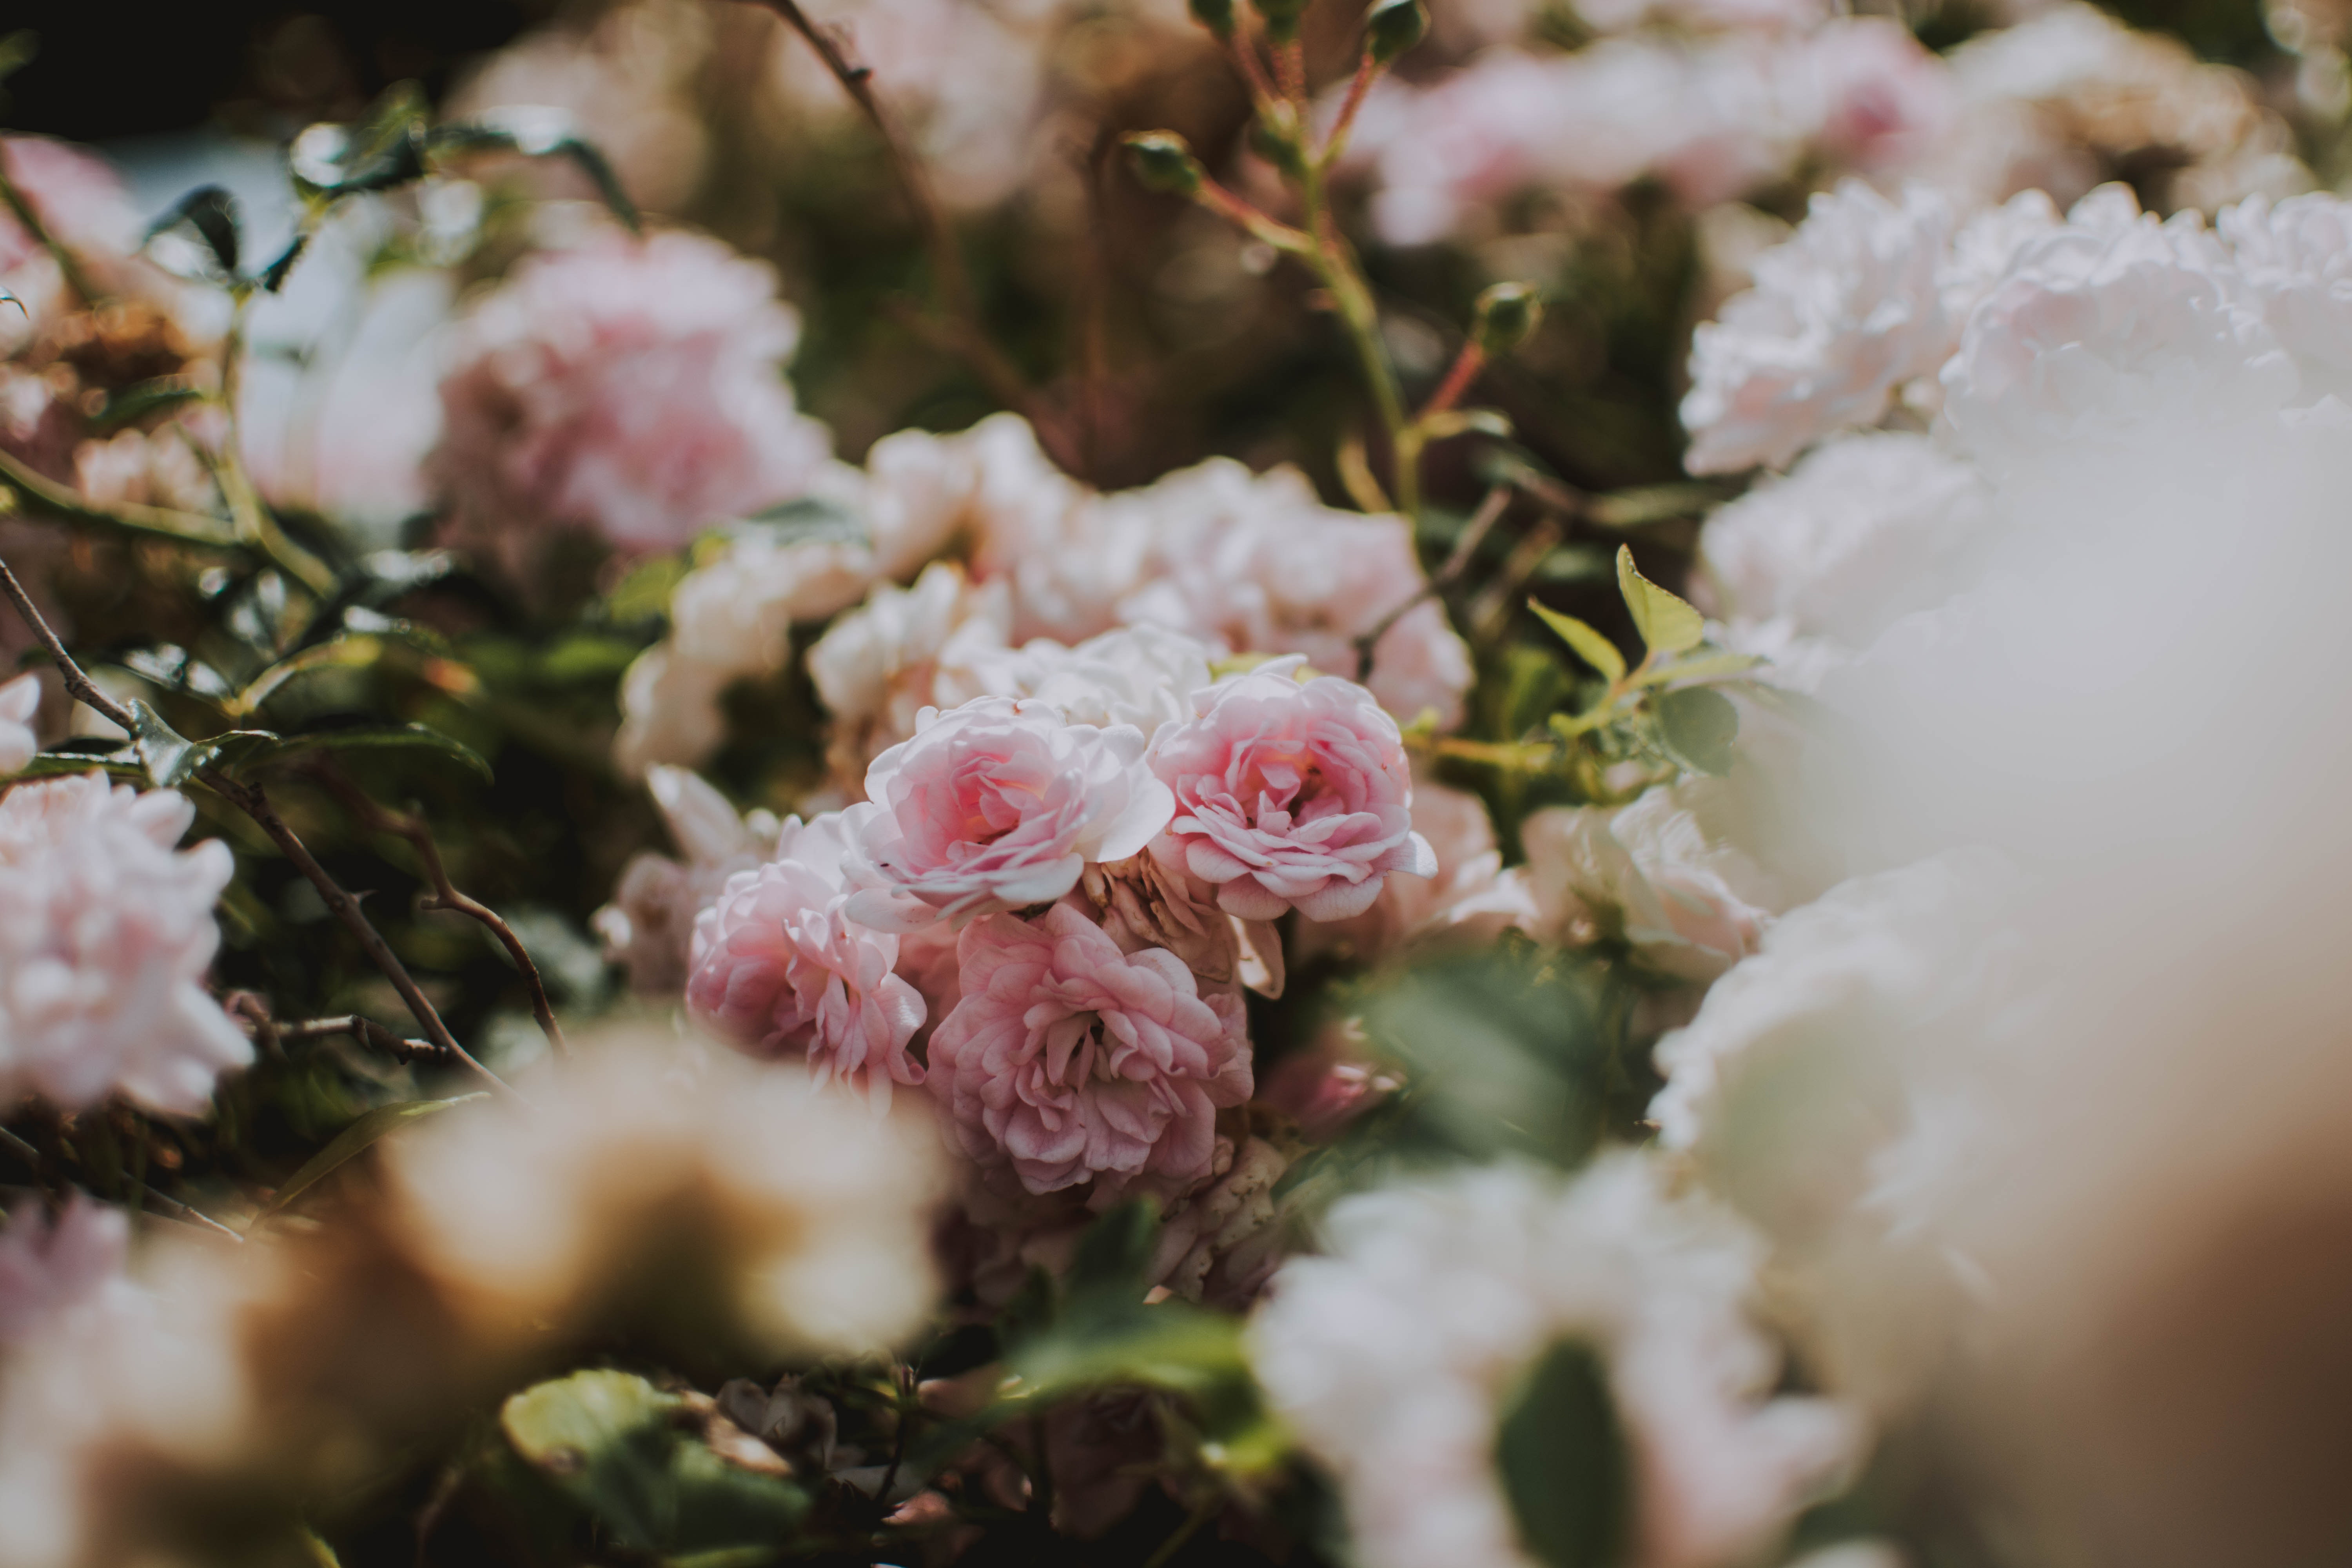
flower, pink, rose family, plant, spring, flowering plant, flora, blossom, rose, petal, branch, rose order, cherry blossom